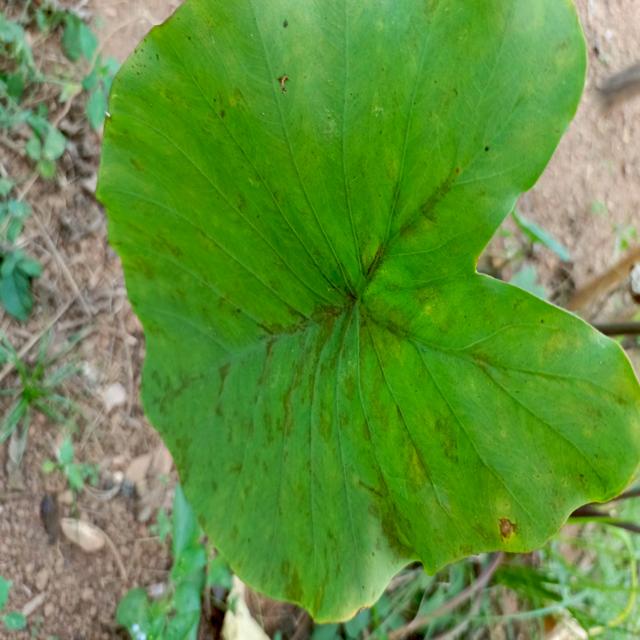
Label: Early_Blight